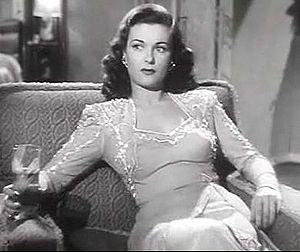
La Femme au portrait est un film noir américain réalisé par Fritz Lang, sorti en 1944.